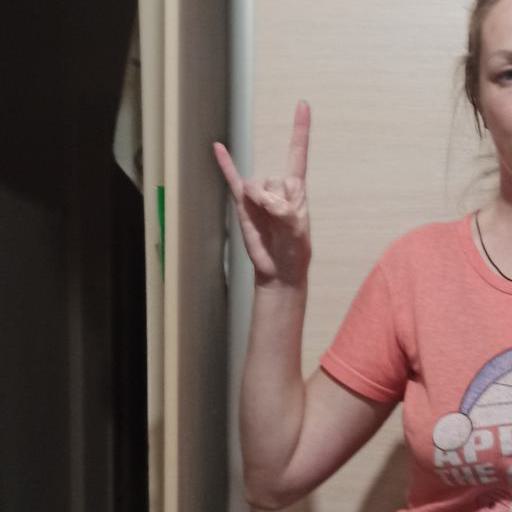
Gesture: rock